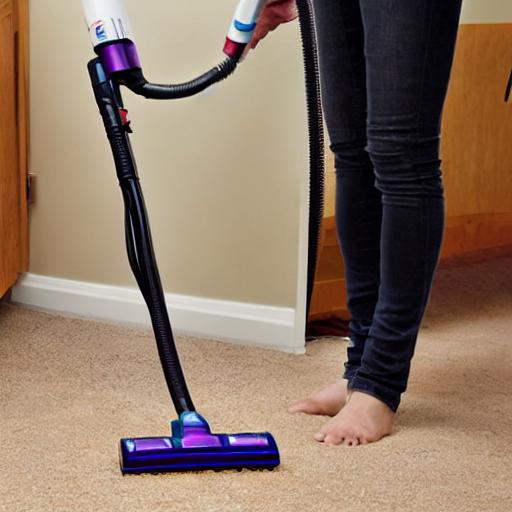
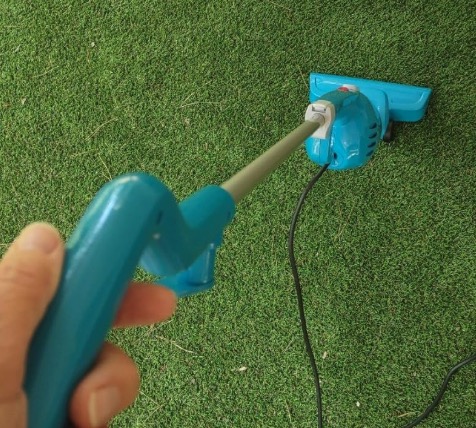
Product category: items_vacuum
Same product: no